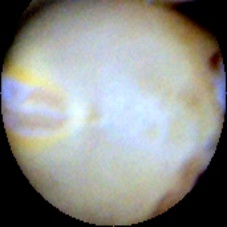
Label: Intact